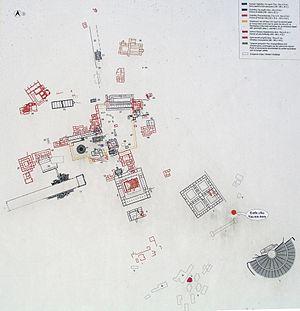
Le sanctuaire d'Asclépios est un haut-lieu de la médecine grecque, situé en Argolide dans le dème d'Épidaure, à environ 10 km à l'ouest de la petite cité portuaire de Paleá Epídavros. Durant l'Antiquité, les pèlerins accouraient de toute la Grèce pour se faire soigner dans le sanctuaire d'Asclépios, dieu guérisseur. Ce lieu abritait des médecins très réputés. Comme dans tous les sanctuaires grecs, des épreuves sportives et théâtrales étaient organisées en l'honneur des dieux. On a retrouvé à Épidaure des vestiges importants d'équipements sportifs, mais le site est surtout célèbre pour son théâtre.